Coin

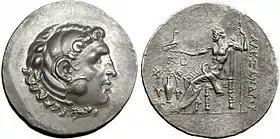
Posthumous Alexander the Great tetradrachm from Temnos, Aeolis. Dated 188–170 BC. Obverse: Alexander the Great as Herakles facing right wearing the nemean lionskin. Reverse: Zeus seated on throne to the left holding eagle in right hand and scepter in left; in left field PA monogram and angular sigma above grape vine arching over oinochoe; ALEXANDROU vertical in right field. Reference: Price 1678.

Although many of the first coins illustrated the images of various gods, the first portraiture of actual rulers appears with the coinage of Lycia in the 5th century BC. No ruler had dared illustrating his own portrait on coinage until that time. The Achaemenids had been the first to illustrate the person of their king or a hero in a stereotypical manner, showing a bust or the full body but never an actual portrait, on their Sigloi and Daric coinage from c. 500 BC. A slightly earlier candidate for the first portrait-coin is Themistocles the Athenian general, who became a Governor of Magnesia on the Meander, c. 465–459 BC, for the Achaemenid Empire, although there is some question as to whether his coins may have represented Zeus rather than himself. Themistocles may have been in a unique position in which he could transfer the notion of individual portraiture, already current in the Greek world, and at the same time wield the dynastic power of an Achaemenid dynasty who could issue his own coins and illustrate them as he wished. From the time of Alexander the Great, portraiture of the issuing ruler would then become a standard, generalized, feature of coinage.